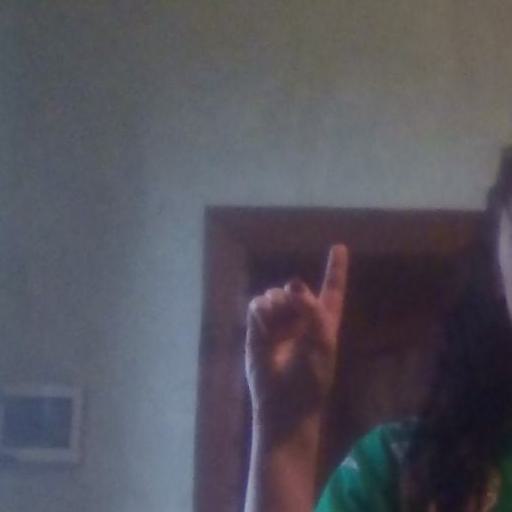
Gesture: one